Architecture of Glasgow

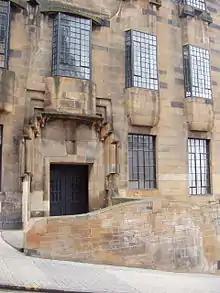
Western façade of Charles Rennie Mackintosh's Glasgow School of Art.

The city is notable for architecture designed by Charles Rennie Mackintosh (1868–1928). Mackintosh was an architect and designer in the Arts and Crafts movement and the main exponent of Art Nouveau in the United Kingdom, designing Glasgow buildings such as the Glasgow School of Art, Willow Tearooms and the Scotland Street School. Also designed by Mackintosh is the Queen's Cross Church, the only church by the artist to be built.